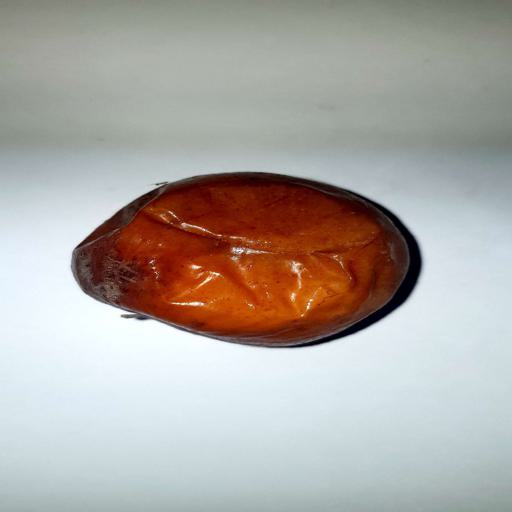
Label: bruised